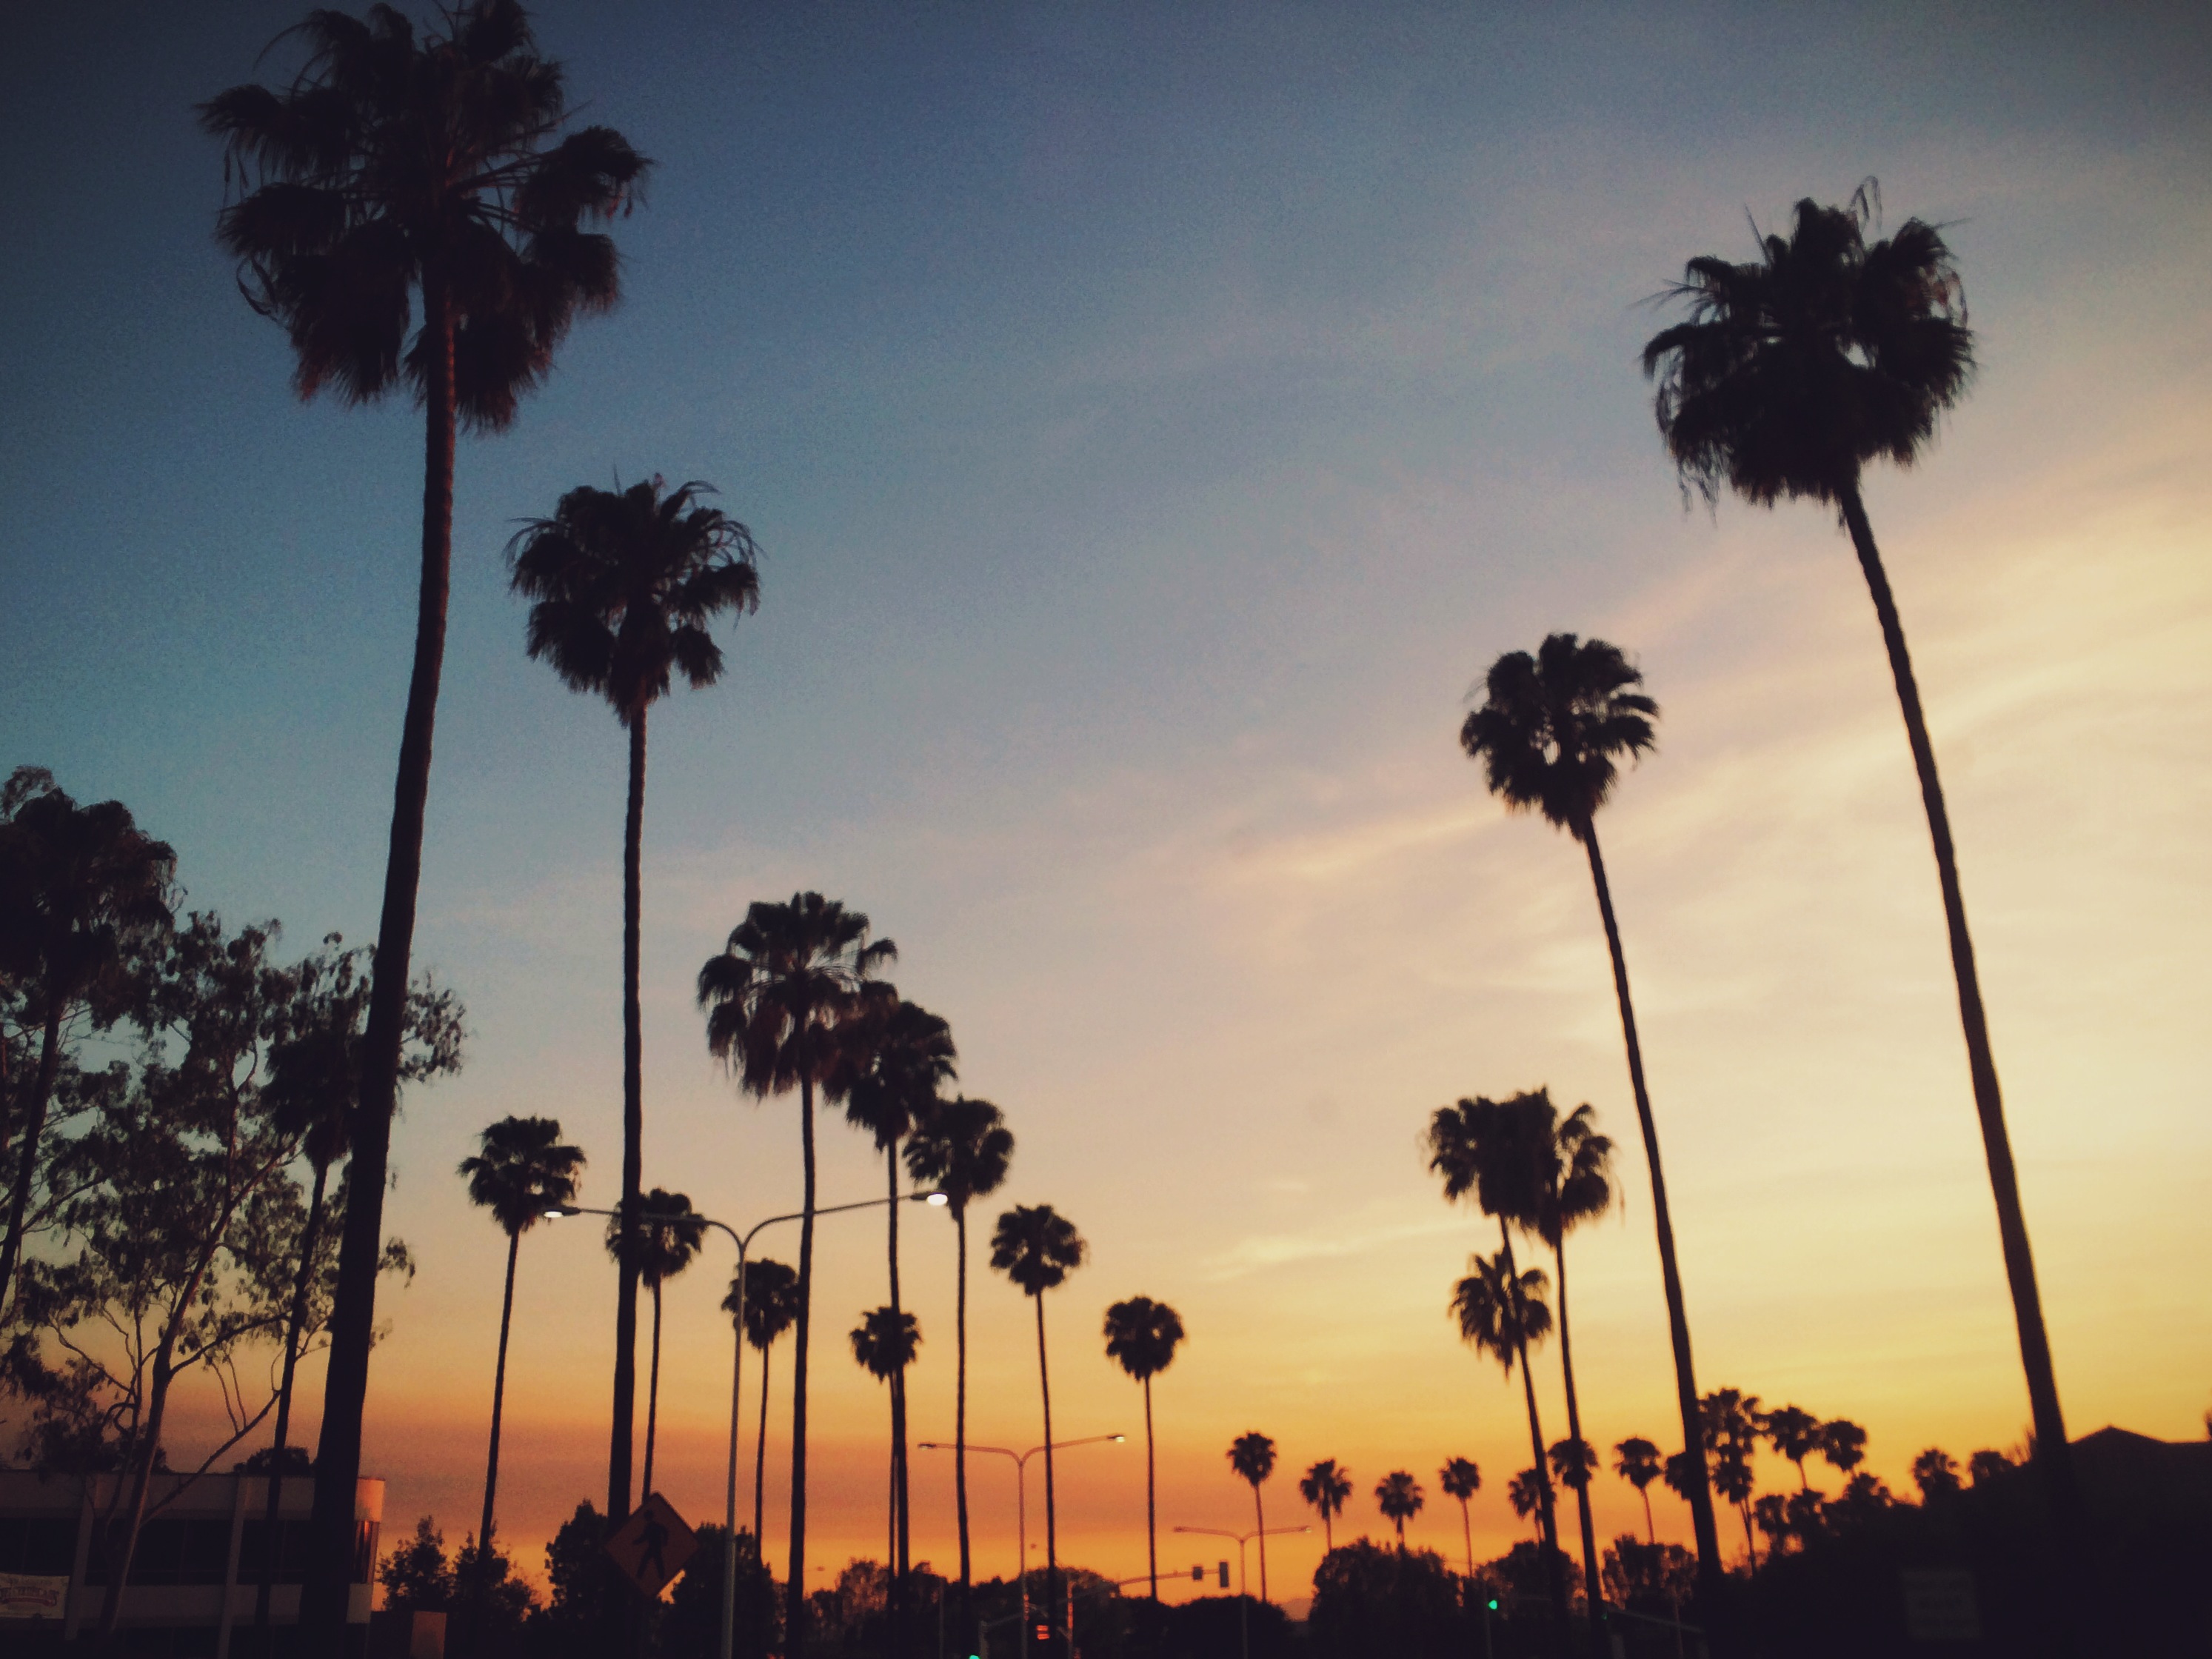
tree, horizon, silhouette, cloud, plant, sky, sun, sunrise, sunset, field, sunlight, morning, dawn, dusk, evening, trees, palms, afterglow, flowering plant, lamp posts, woody plant, arecales, palm family